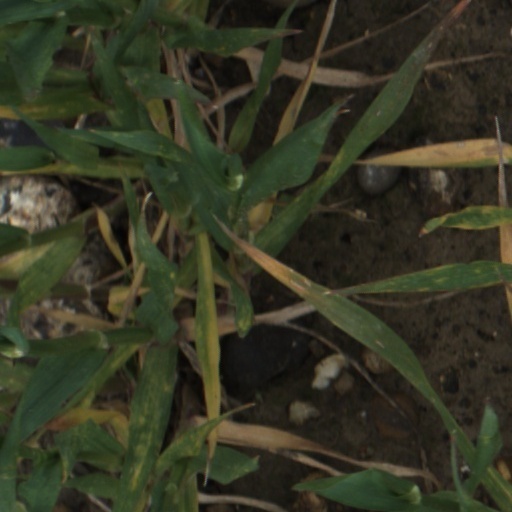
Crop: wheat